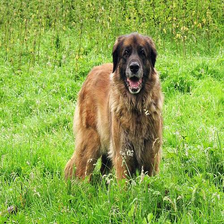
Species: dog
Breed: leonberger